Hazama Station (Tokyo)

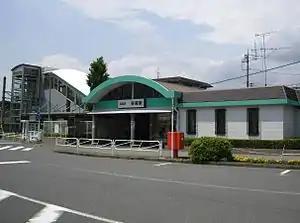
Hazama Station, June 2006

is a passenger railway station located in the city of Hachiōji, Tokyo, Japan, operated by the private railway operator Keio Corporation.